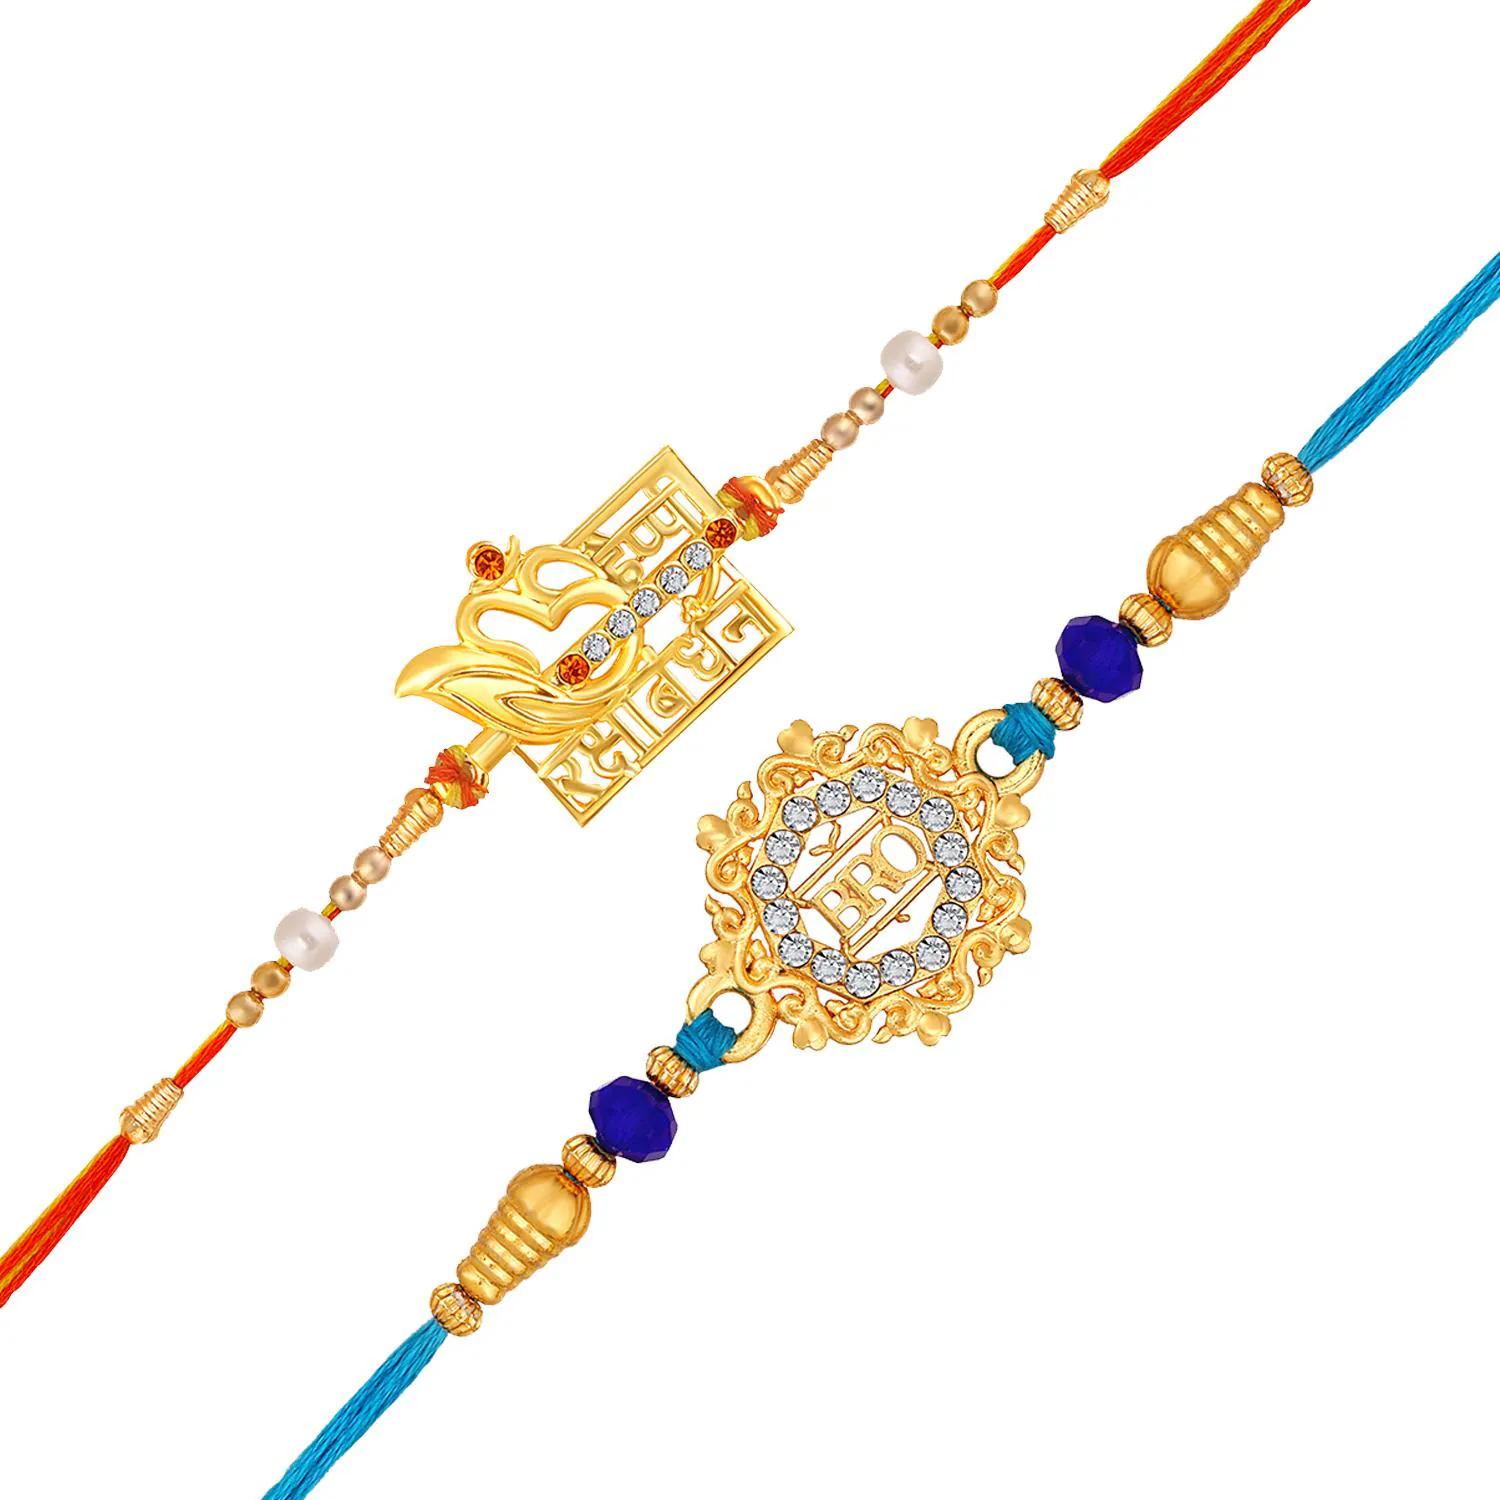
 Mahi Combo of "Happy Rakshabandhan and BRO" Engraved Crystals Studded Rakhi for Brother, Bhai, Bro (RCO1105735G)
Type: Rakhis
Brand: Mahi
Price: Rs. 279
 Celebrate Raksha Bandhan with our exquisitely crafted Rakhi, designed to strengthen the bond between siblings. This traditional Rakhi features intricate beadwork and durable thread, ensuring it stands the test of time. Handmade with care, each Rakhi is a unique and meaningful gift for your brother. Each Rakhi carries heartfelt blessings and good wishes for your brother's well-being and success. Celebrates the bond of love and protection between siblings, a cherished tradition in Indian culture.
Features: The Rakhi is adorned with vibrant colors and attractive embellishments that add a touch of elegance to the celebration.,Content in Box : 2 Rakhi's ; Cultural Significance: This beautiful Rakhi will acknowledge your love for Your Brother with the promise that your bond with him will grow stronger as time goes on.,Vibrant Colors: Adding bright and playful colors to the celebration will make it stand out and make it more enjoyable. This Rakhi Combo comes with a Small Rakhi Greeting Card along with a few grams of Roli & Chawal,Celebrate the bond of love and protection with our exquisite Rakhis. Share the joy of Raksha Bandhan Festival with this beautiful Rakhi, a token of love, protection and blessings.,Adjustable Size and Easy to tie: Designed to fit wrists of all sizes. It is simple and easy to tie the Rakhi securely and effortlessly.
Included: 2 Rakhis